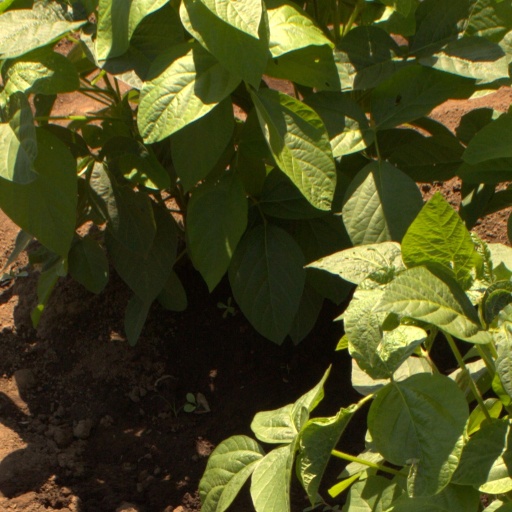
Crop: soybean